Mr. Rushworth

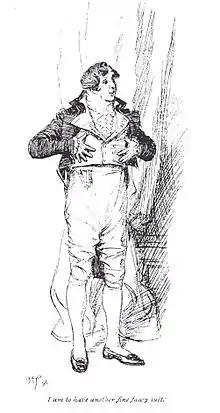
Thomson-MP-ch14

Mr. Rushworth plays a minor yet important role in the novel. After Mr. Rushworth gets engaged to Maria, he begins to think about improvements for his estate. He invites most of the Bertram household, as well as the Crawfords, to his estate to examine it and see what improvements can be made. As the party arrives at the house, he greets them with the utmost cordiality. When everyone goes outside, he is accompanied by Maria and Mr. Crawford. He runs off to go fetch the key for a locked gate, while Maria and Henry slip through and go off on their own. When Rushworth comes back, he isn't quite sure what to do; he does not know whether he should stay or go after them. He finally goes after him, but is not happy with what he finds. However, he perks up when Henry picks Julia to sit with him as they leave Sotherton.